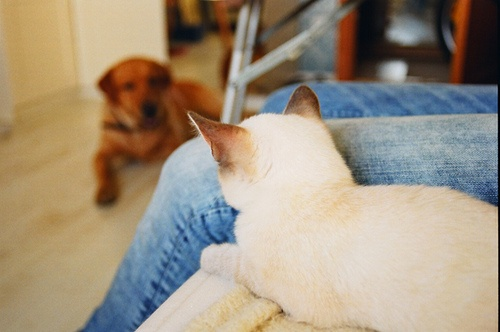
A picture of a cat that is with a human.
A large brown dog laying on the floor next to a cat sitting next to it's owner.
A close-up of a kitten looking at a dog laying in the background.
A cat and dog stare at each other from across a room.
A cat looking at a dog from on top of a couch.